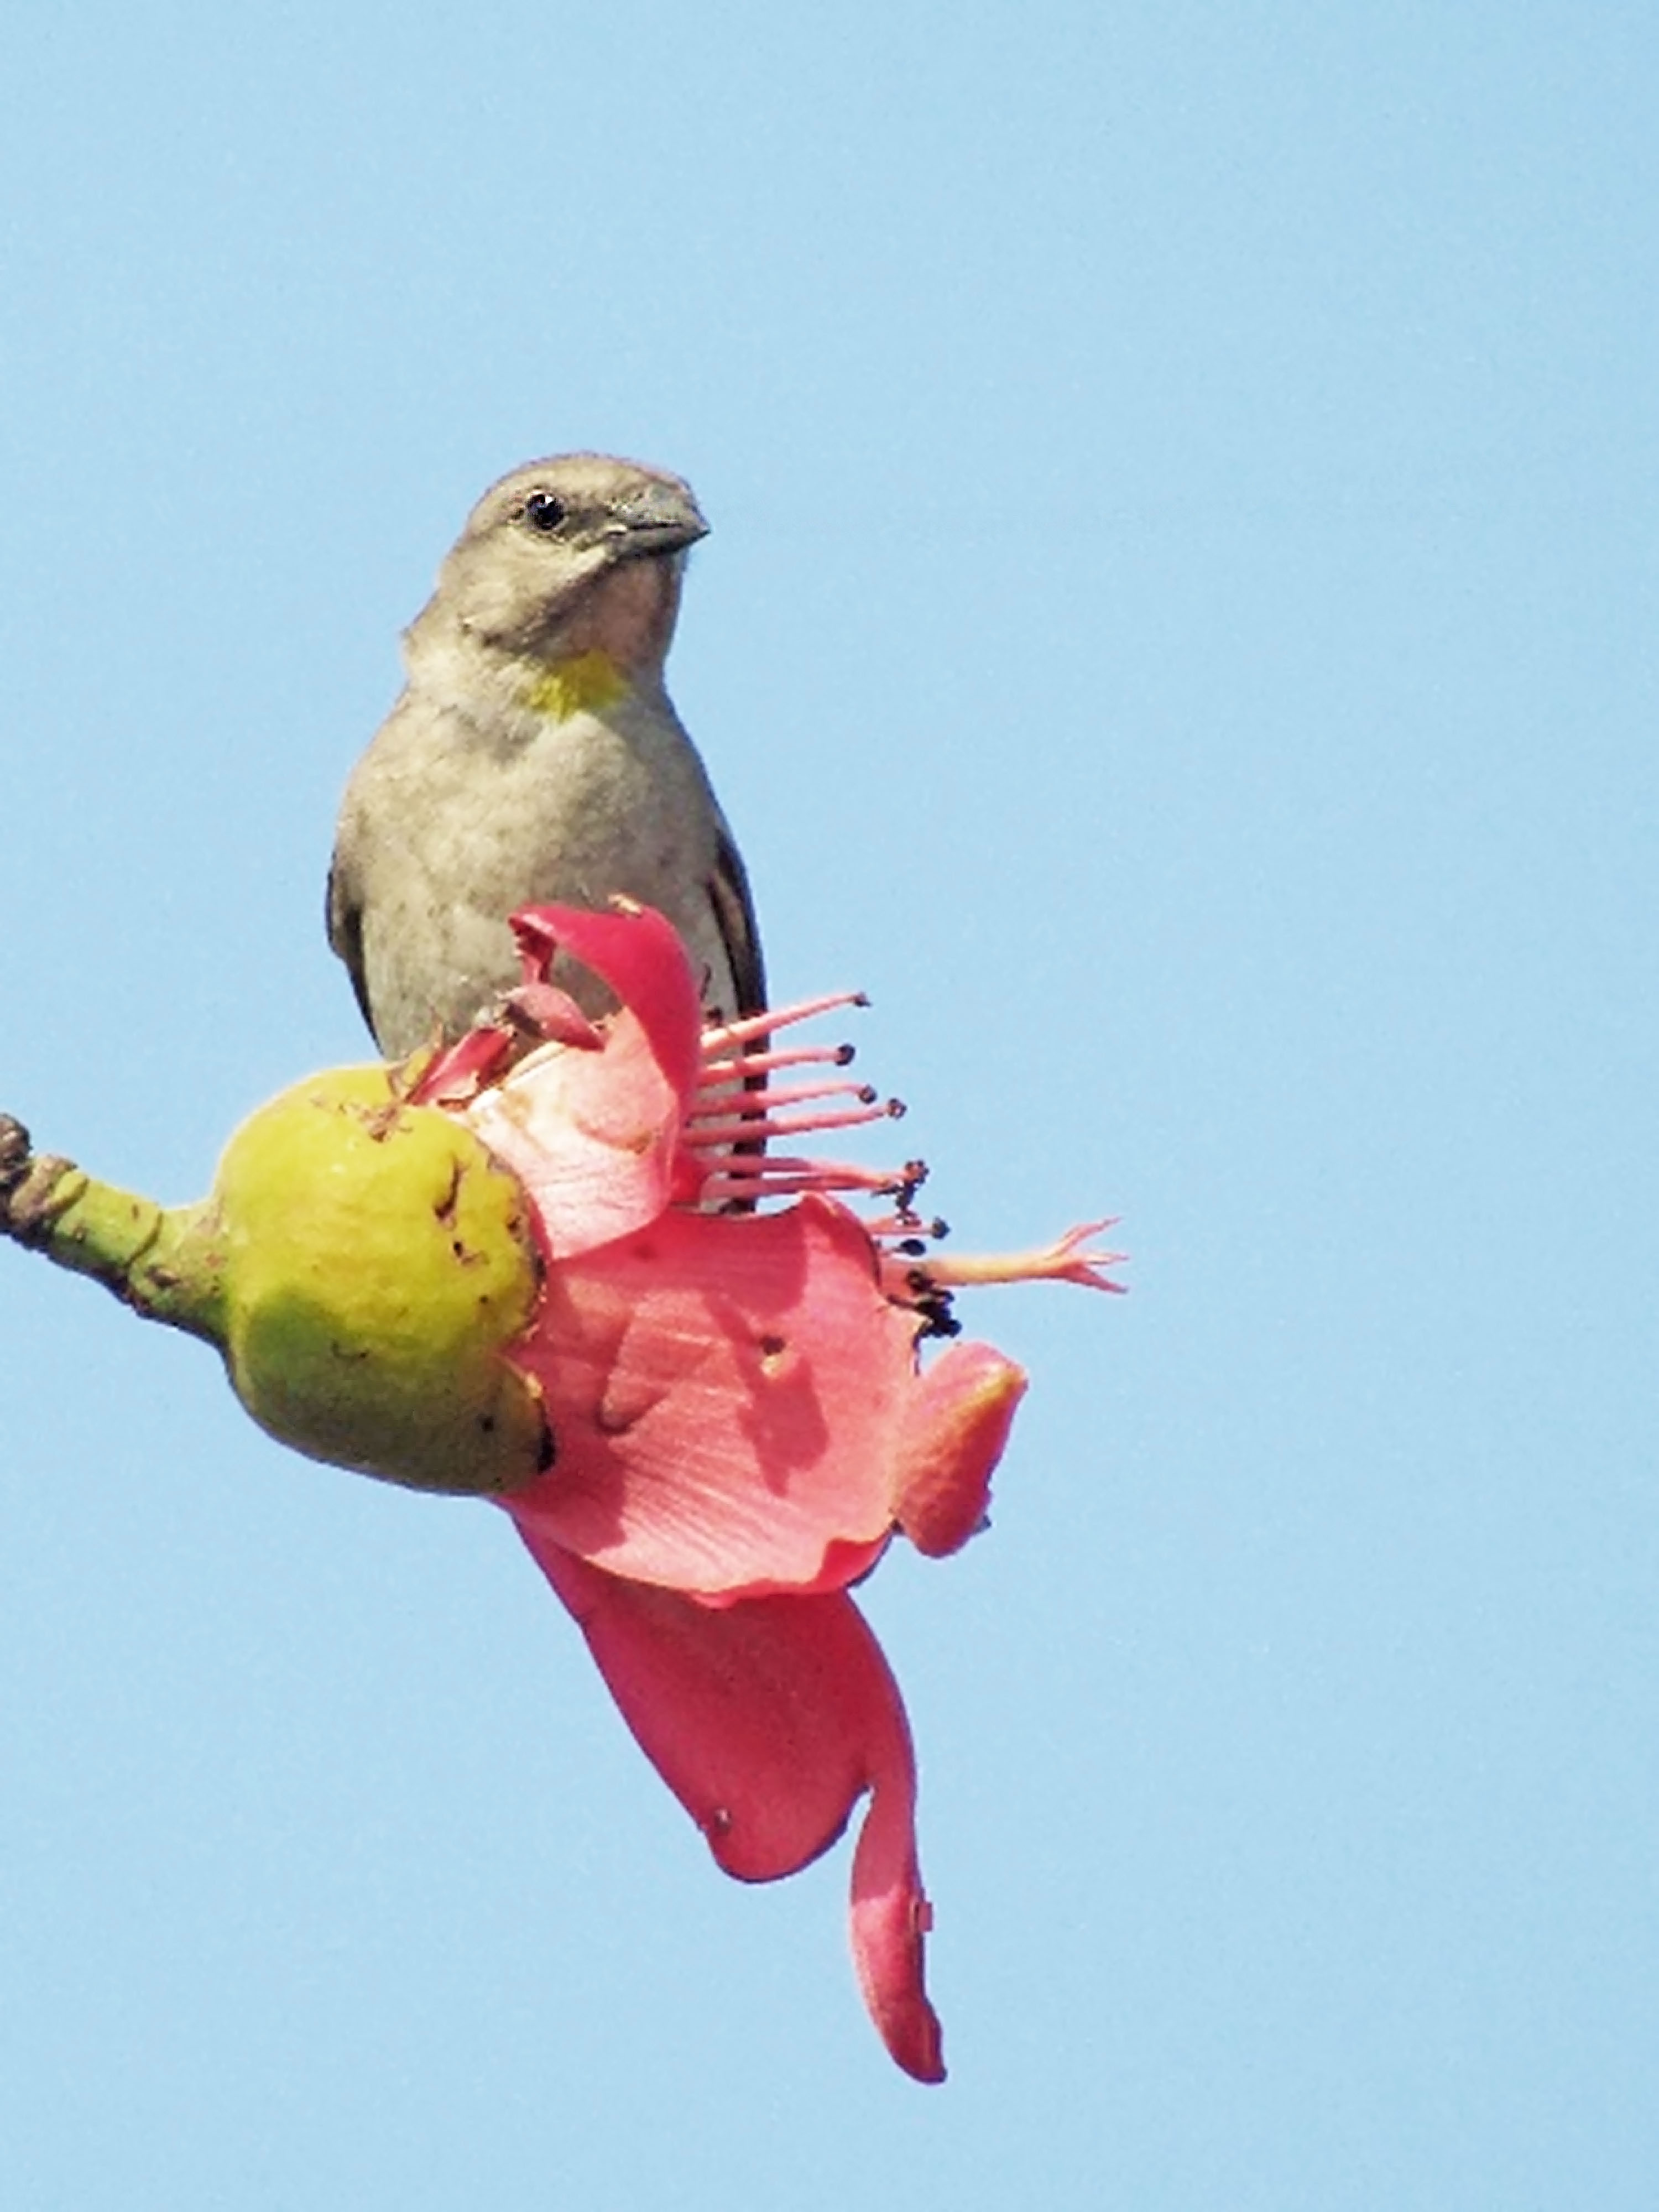
bird, eyes, beek, color, nature, organism, beak, adaptation, petal, botany, peach, wing, feather, finch, perching bird, fruit, coquelicot, songbird, bud, plant stem, claw, Common Crossbill